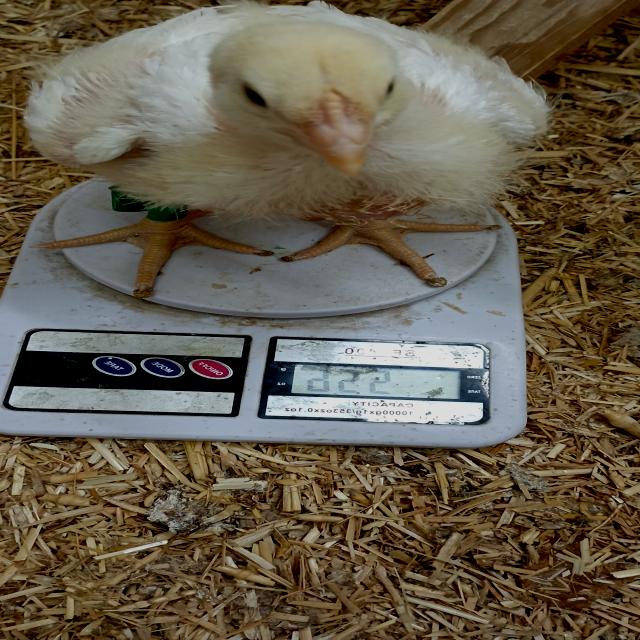
Weight: 556 g